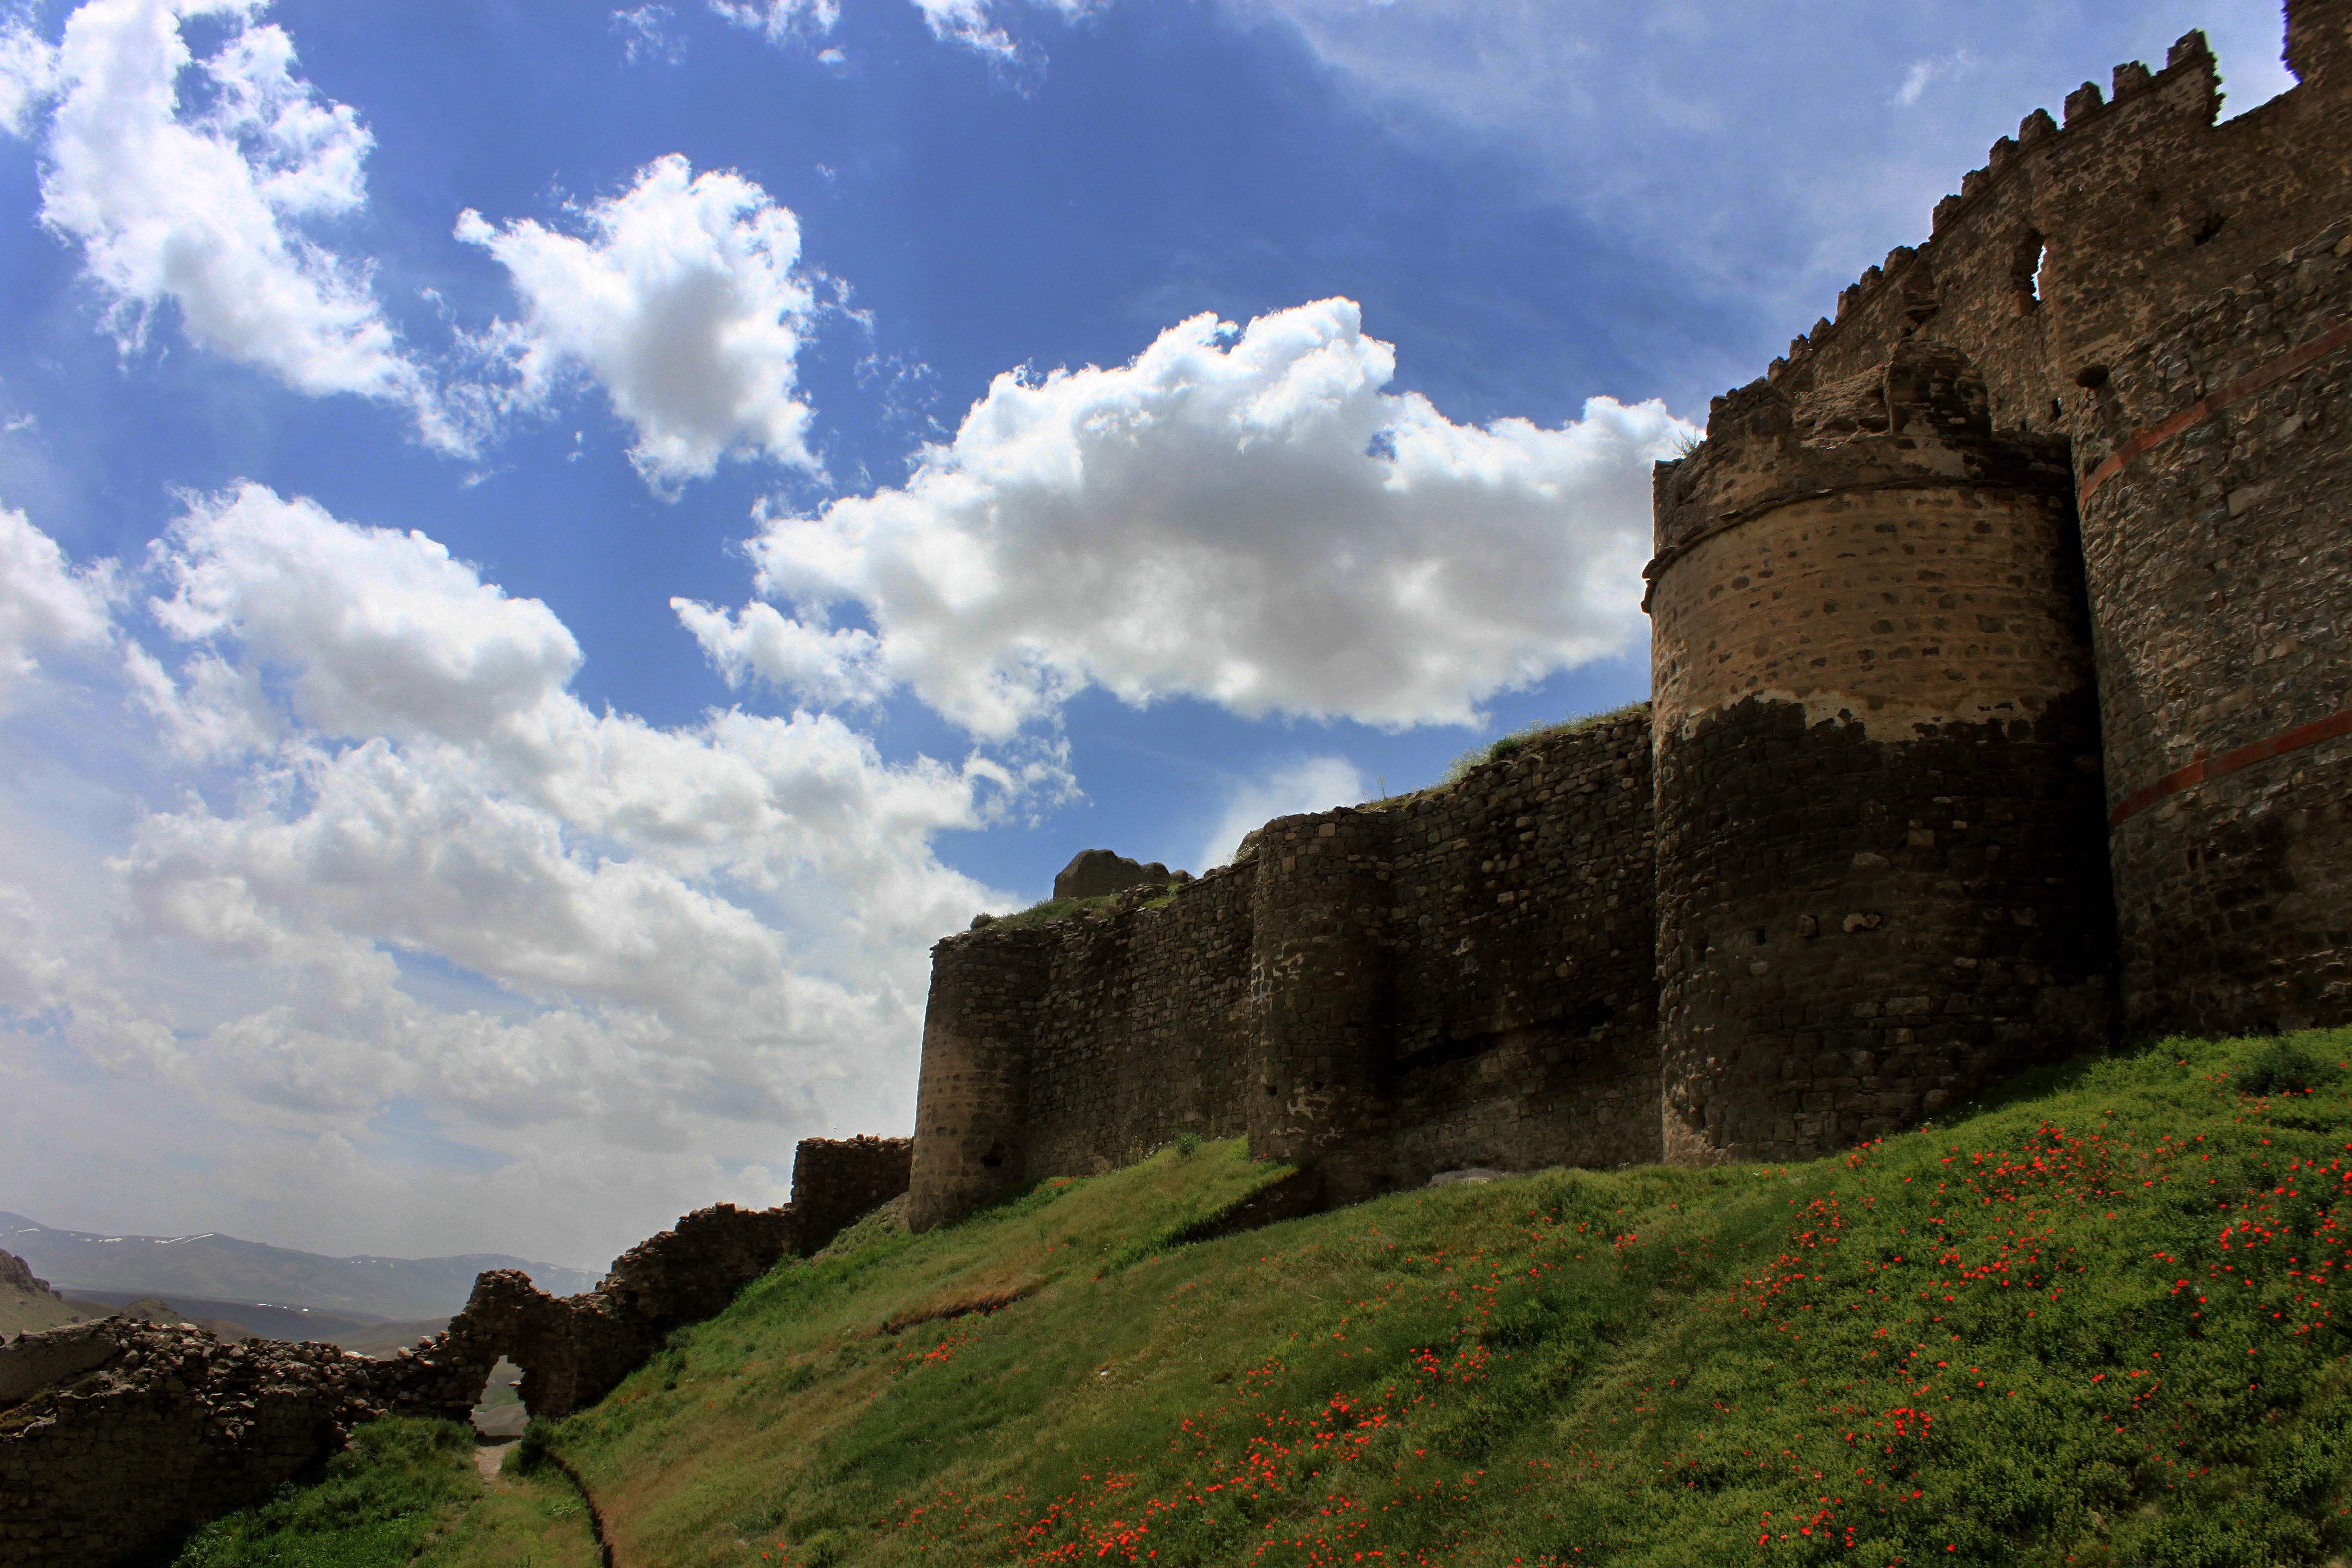
landscape, nature, rock, cloud, architecture, sky, hill, van, building, chateau, cliff, spring, castle, blue, fortification, terrain, on, ruins, monastery, rural area, ancient history, castle of hosap